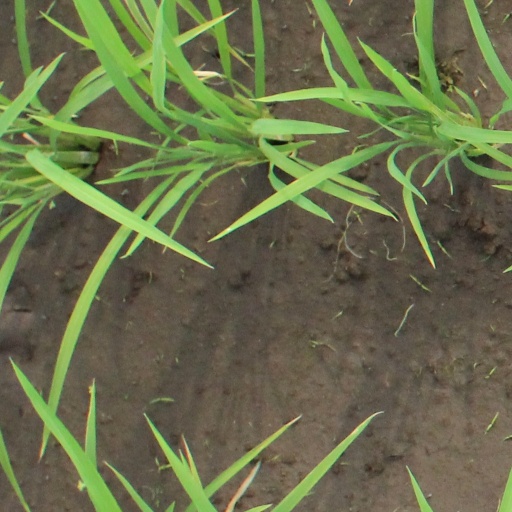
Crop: rice